The Mamelukes

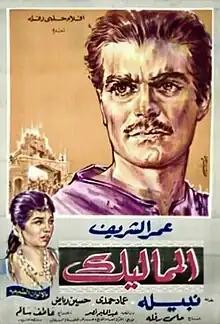
Theatrical release poster

The Mamelukes is a 1965 Egyptian epic film directed by Atef Salem and starring Omar Sharif, Nabila Ebeid and Emad Hamdy. It is written by Abdul Hai Adib (screenplay) and Mohammed Mostafa Samy (dialogue). The film is based on a story by Nayruz Abdel Malek, inspired by true events from the Mamluk Egypt period. "The Mamelukes" was produced by Helmy Rafla for Al Qahera Cinema and was released on October 4, 1965 by El Sharq Distribution.